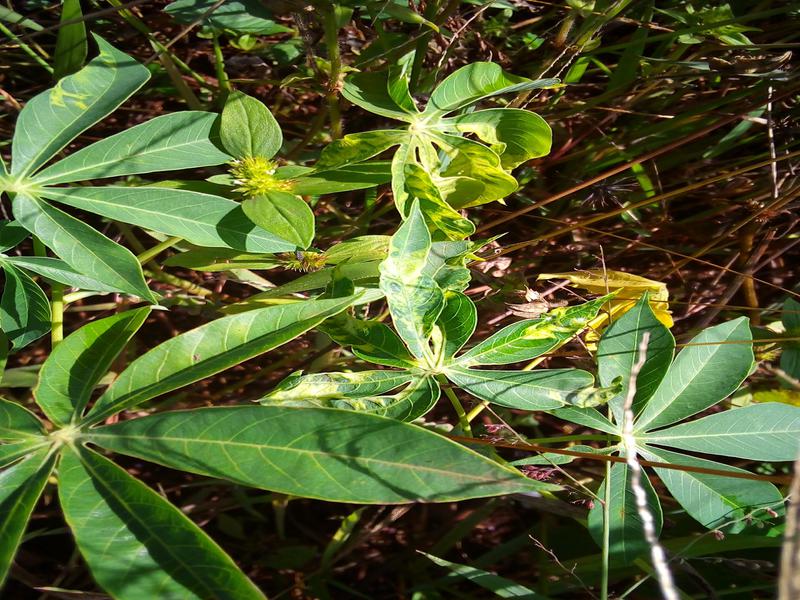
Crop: cassava
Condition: mosaic_disease